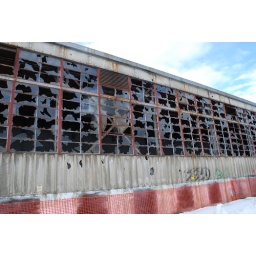
mostly by birds and rocks, I think I can spot one window that hasnt been smahed out